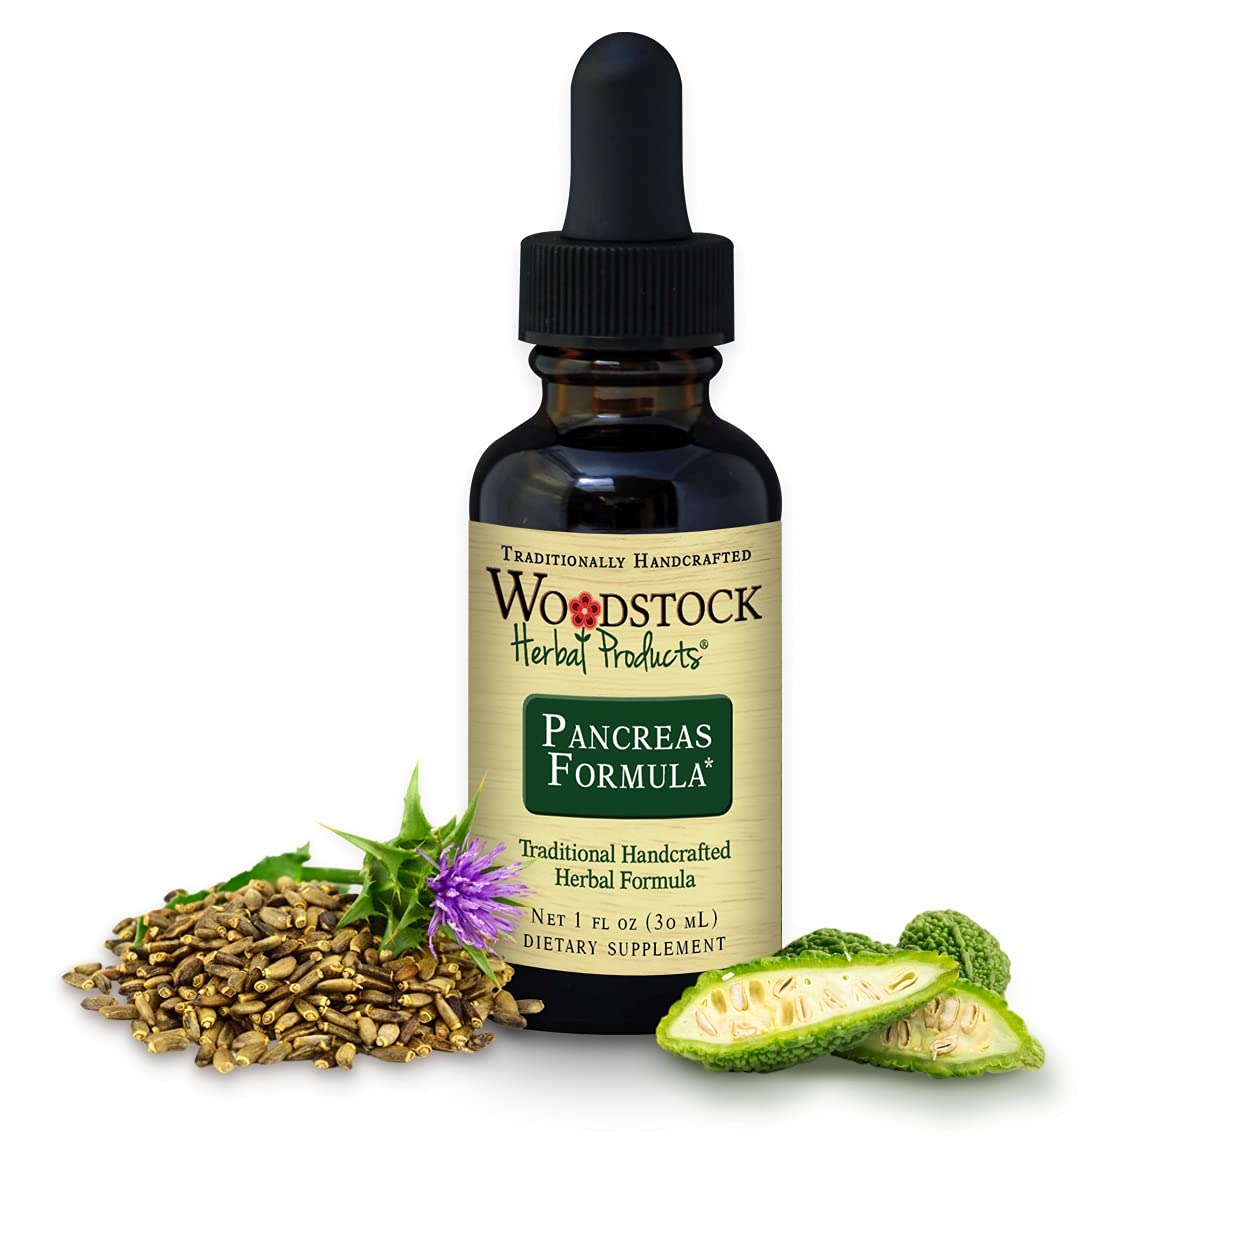
Item Name: WOODSTOCK HERBAL PRODUCTS Pancreas Formula, 1 FZ
Bullet Point 1: Woodstock Herbal Pancreas Formula ~ 1 fluid ounce bottle
Bullet Point 2: A blend of herbs to support pancreas health.
Bullet Point 3: Traditional Handcrafted Herbal Formula
Product Description: Ingredients: Proprietary Extract Blend: Bitter Melon Fruit, Organic Gymnema Leaf, Devil's Club Bark, Organic American Ginseng Root, Organic Goat's Rue Aerial Parts, Organic Cinnamon Bark, Organic Alcohol. Directions for use: Shake well before each use. Take 10-25 drops in water or juice 2-5 times/day.
Value: 1.0
Unit: Fl Oz

Price: 23.99